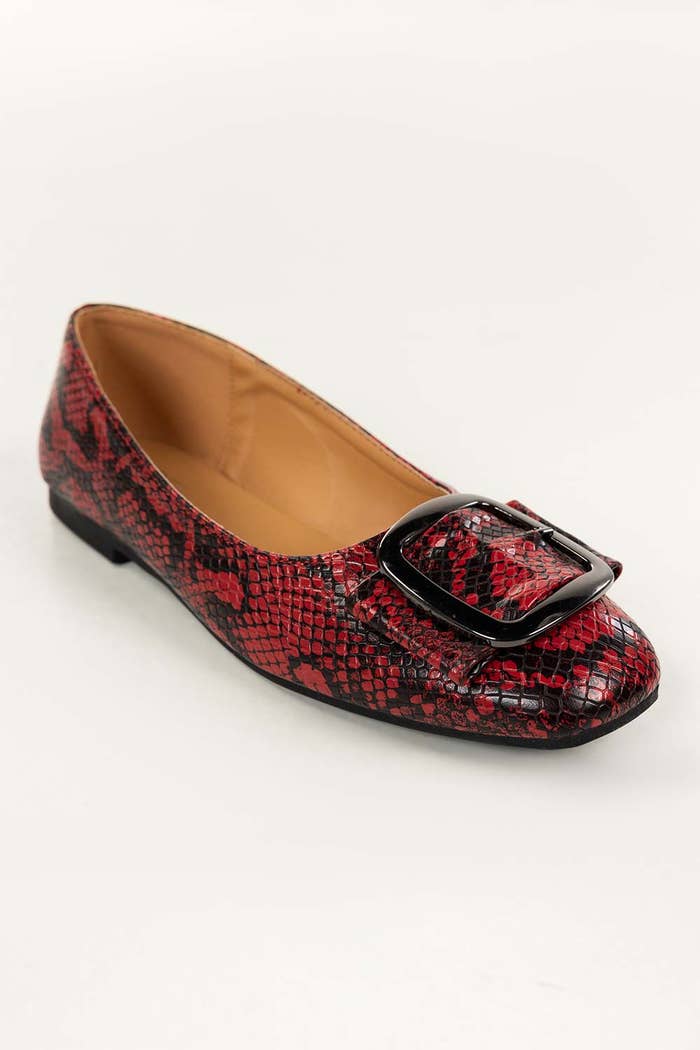
red black leather lily flat